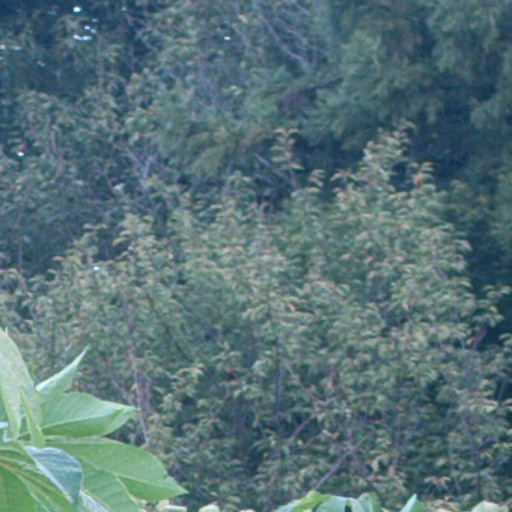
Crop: cassava